Siu Lek Yuen

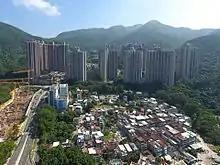
Siu Lek Yuen in November 2016

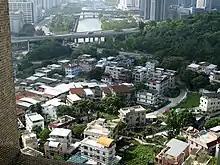
Siu Lek Yuen Village.

Siu Lek Yuen is an area in Sha Tin District, New Territories East. Located to the east of Yuen Chau Kok, the area is surrounded on three sides by the Ma On Shan Country Park. Nowadays it is a residential area.